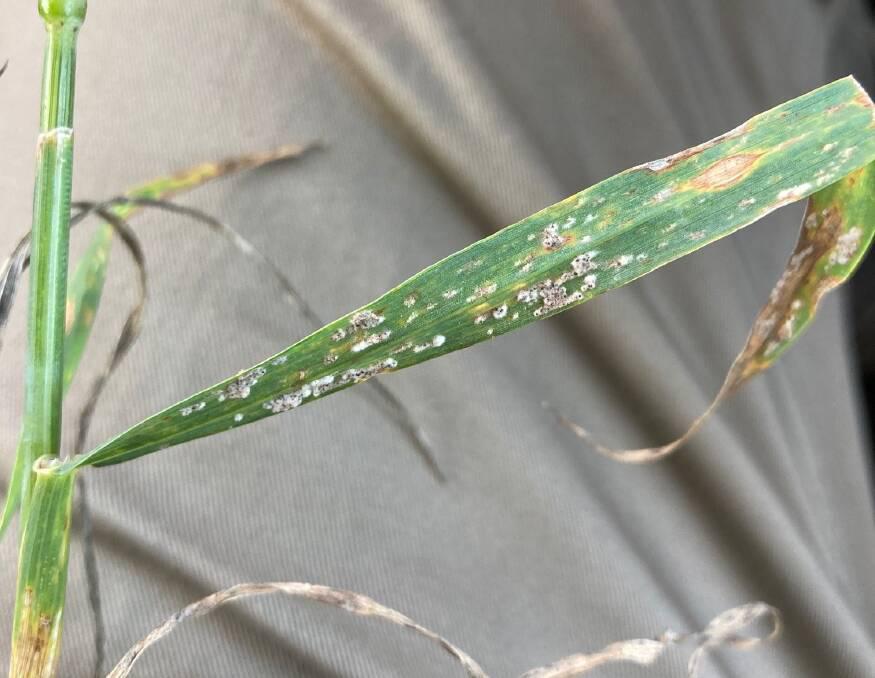
Plant: Wheat
Disease: wheat powdery mildew